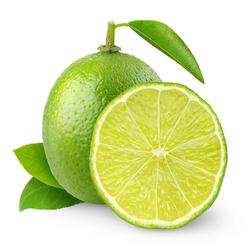
Label: Lemon